New Zealand literature

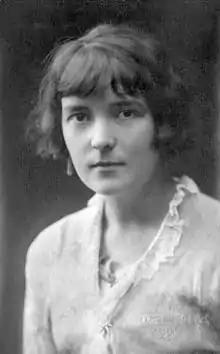

New Zealand literature continued to develop in the early 20th century, with notable writers including the poet Blanche Edith Baughan and novelist Jane Mander. New Zealand's most famous and influential writer in these years was the short-story writer Katherine Mansfield, who left New Zealand in 1908 and became one of the founders of literary modernism. She published three collections of stories in her lifetime: "In a German Pension" (1911), "Bliss and Other Stories" (1920) and "The Garden Party and Other Stories" (1922). She died in 1923, having (in the words of C. K. Stead) "laid the foundations for a reputation that has gone on to grow and influence the development of New Zealand literature ever since". Another notable early writer was Ursula Bethell, whose first poetry collection was published in 1929; her poetry is ascribed by the "Oxford Companion to Twentieth-Century Literature in English" as having "a plainness and spareness (as well as freshness of image) which distinguishes it from the more ornamented verse the country had previously produced". Edith Joan Lyttleton, who wrote as G.B. Lancaster, was New Zealand's most commercially successful writer in this period, known for her epic colonial romances. Herbert Guthrie-Smith's "Tutira: The Story of a New Zealand Sheep Station" (1921) was New Zealand's first significant environmentalist publication, and remains a classic of ecological writing; Michael King said in 2003 that it is "still the best example of this genre."